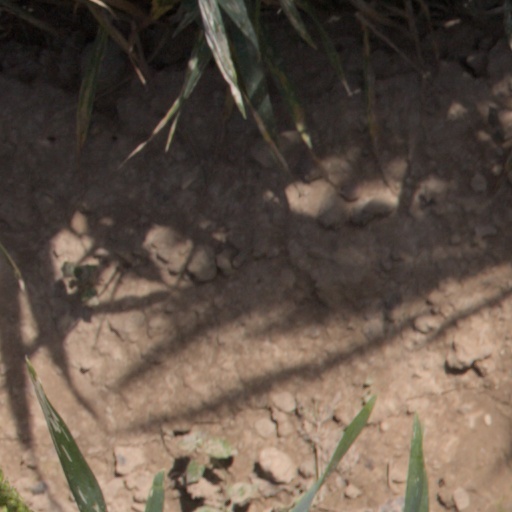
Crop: wheat